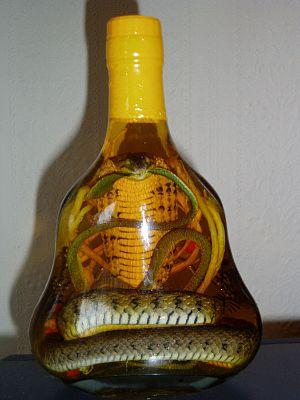
Le vin de serpent est une boisson alcoolisée dans laquelle on fait macérer un ensemble de serpents venimeux placés dans la bouteille. Cet alcool est né au Vietnam et peut être trouvé en Asie du Sud. Les serpents, de préférence venimeux, ne sont généralement pas conservés pour leur viande, mais pour leur venin dissous dans la liqueur ; toutefois, le venin de serpent est dénaturé par l'éthanol, ses protéines sont dépliées et donc inactivées.